Kreuzzeitung

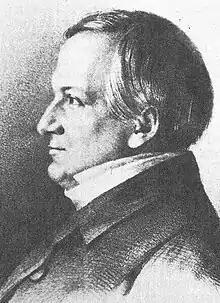
Ernst Ludwig von Gerlach (here around 1845) is considered to be the founding father of the "Kreuzzeitung."

Monarchical-conservative circles sped up their push to found their own newspaper to represent the opposite side; this became the "Kreuzzeitung". Originally it was to be called ("The Iron Cross"), but some of the founders found the name too militaristic. They agreed on the more noncommittal with an image of the iron cross in the logo. The newspaper was nevertheless called the "Kreuzzeitung" by its authors, creators and readers from the first issue. The main founders, almost all of them belonging to the camarilla around the Prussian king Frederick William IV were: